International Chemistry Olympiad

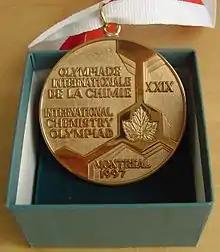
An International Chemistry Olympiad medal for 29th IChO, held at Montreal, Canada

Each delegation consists of up to four students and two mentors (one of them is designated as the head of the delegation or "head mentor"). A delegation may also include a handful of guests and scientific observers. Students must be under the age of 20 and must not be enrolled as regular students in any post-secondary education institution. The International Information Center of the International Chemistry Olympiad is based in Bratislava, Slovakia.